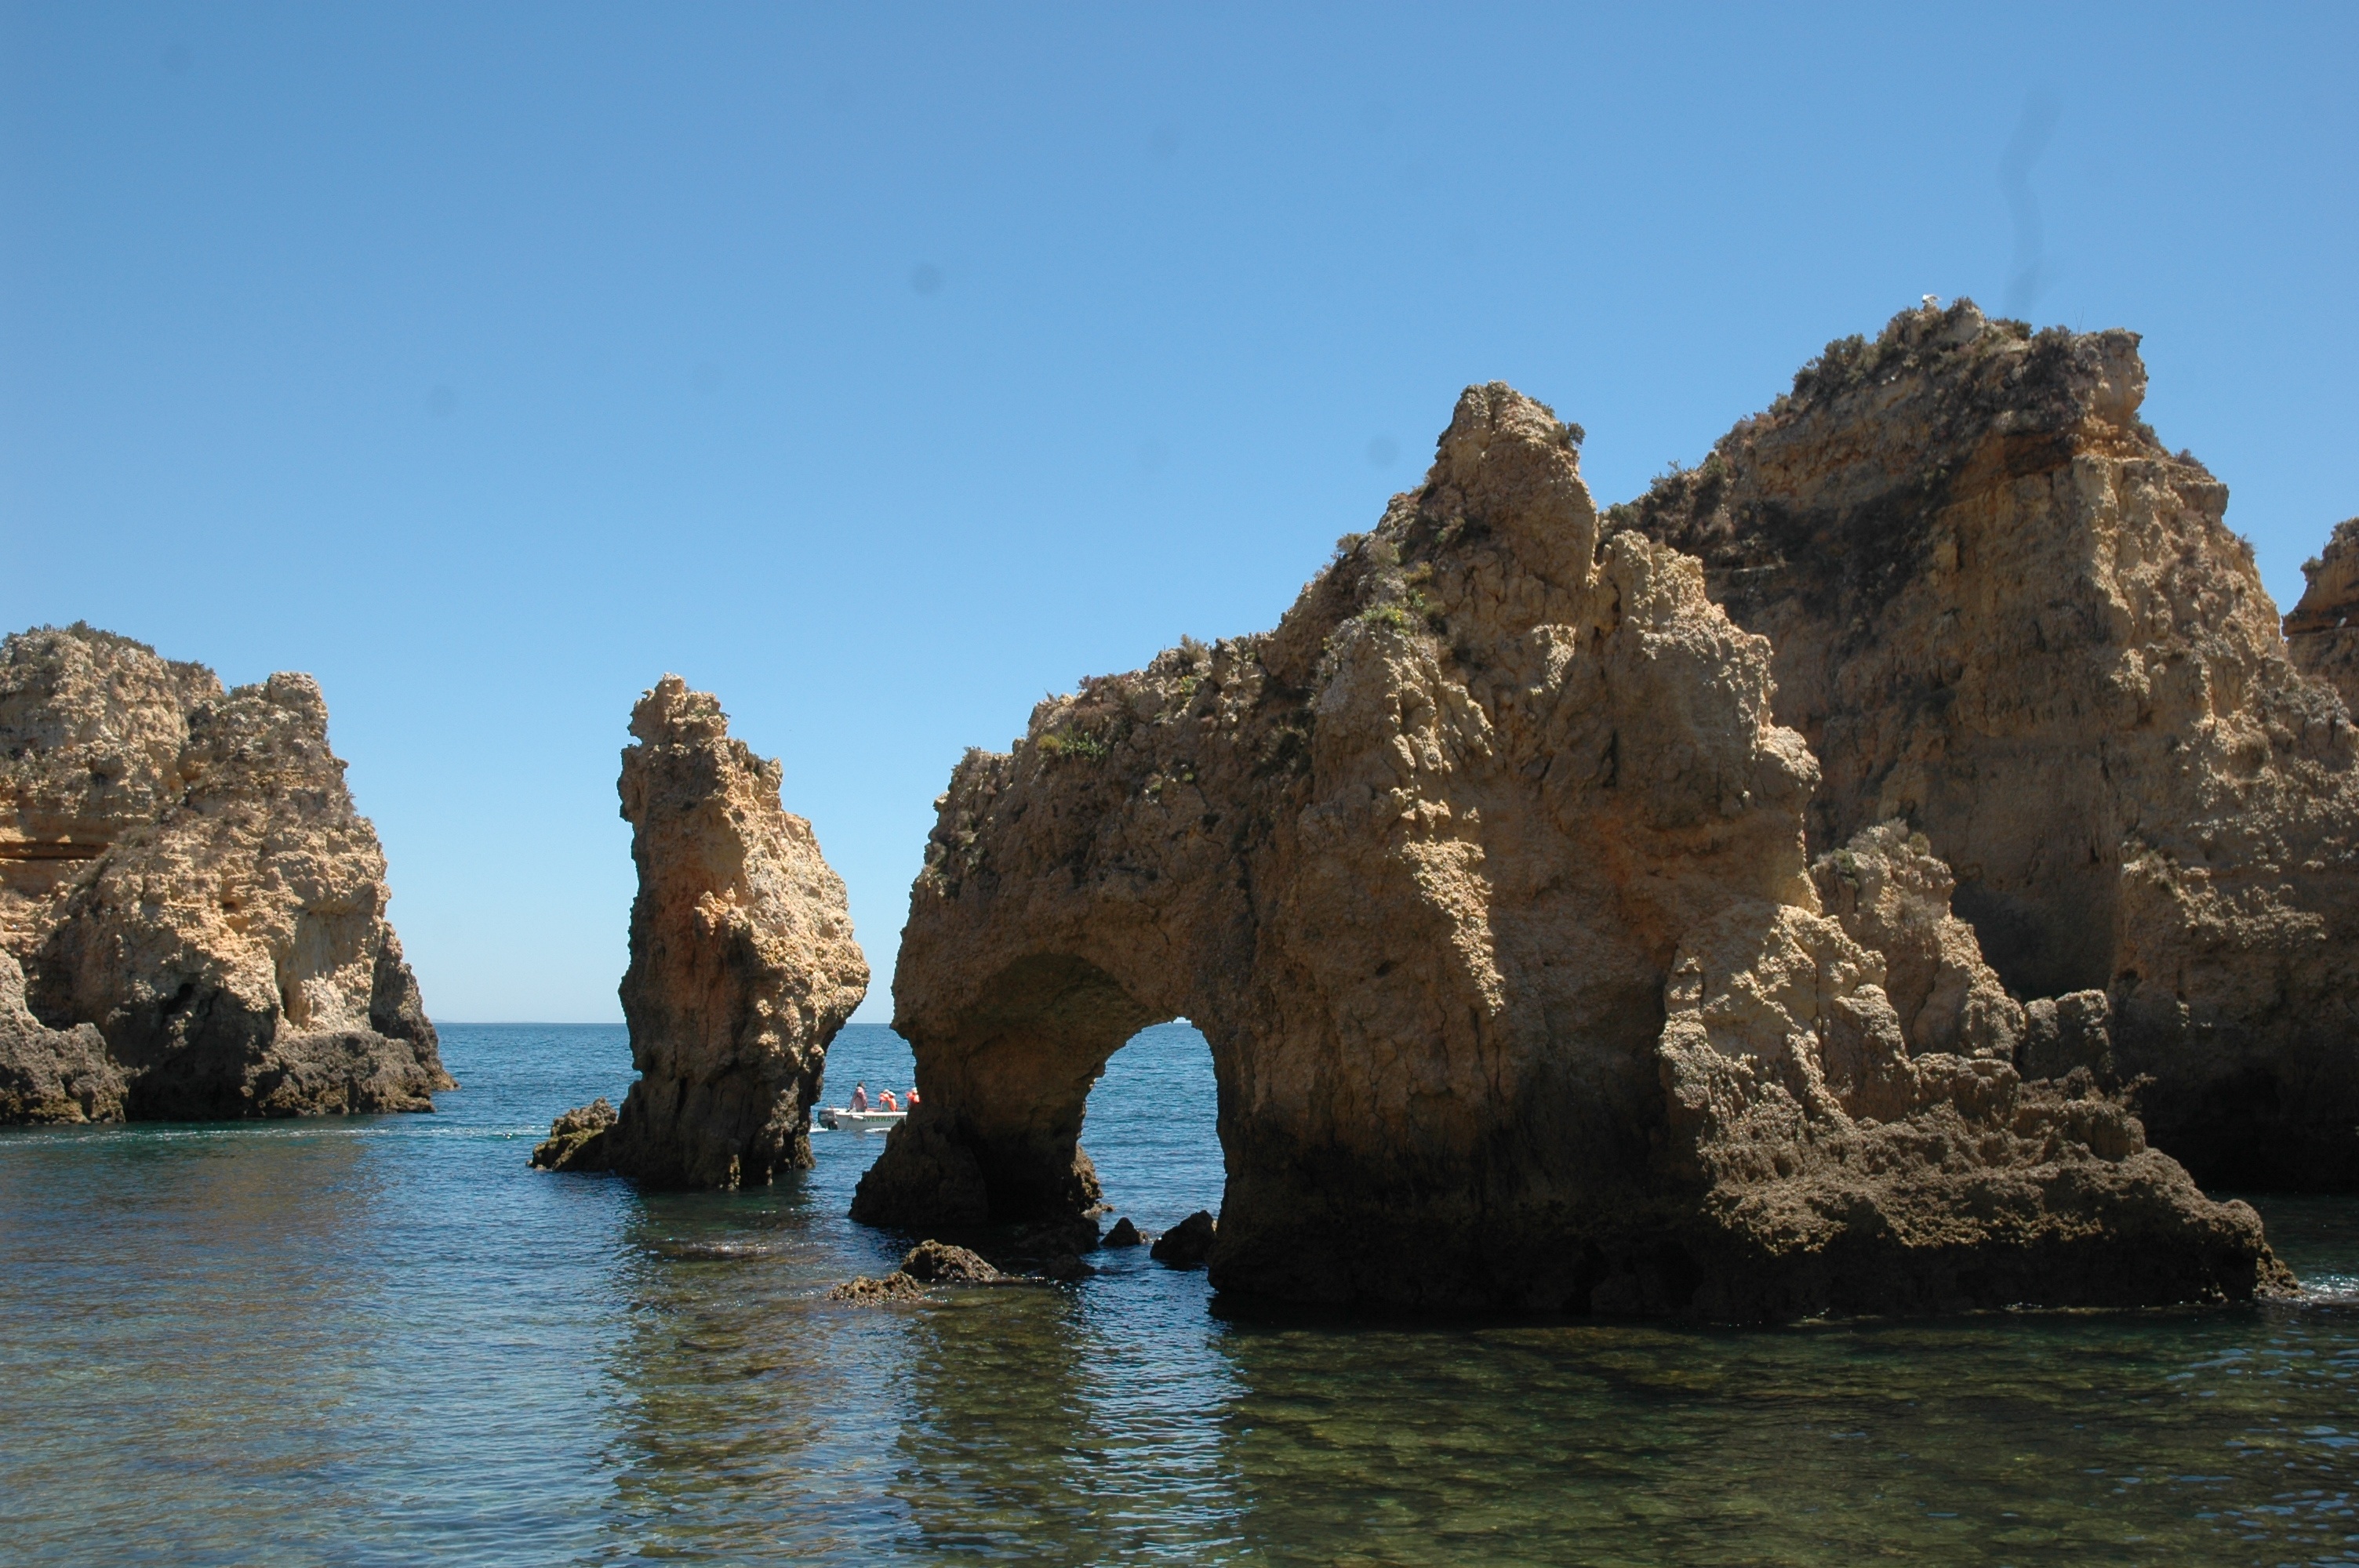
sea, coast, rock, formation, cliff, arch, bay, stack, terrain, geology, cape, wadi, landform, natural arch, sea cave, geographical feature